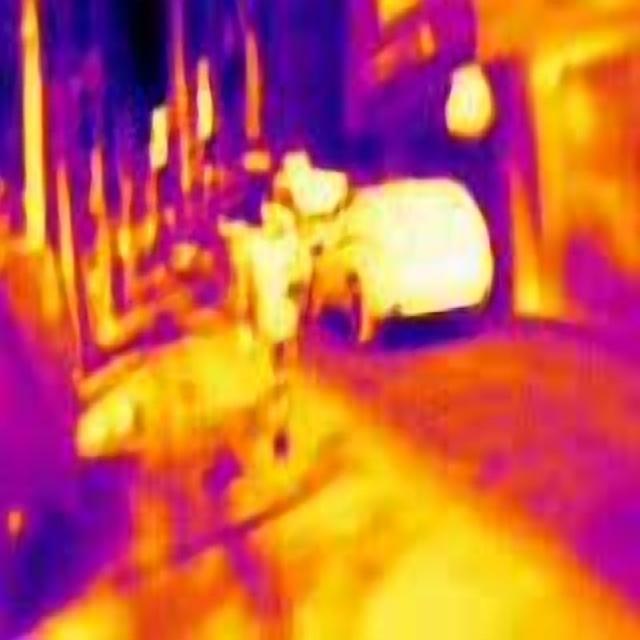
Detected objects:
label: person